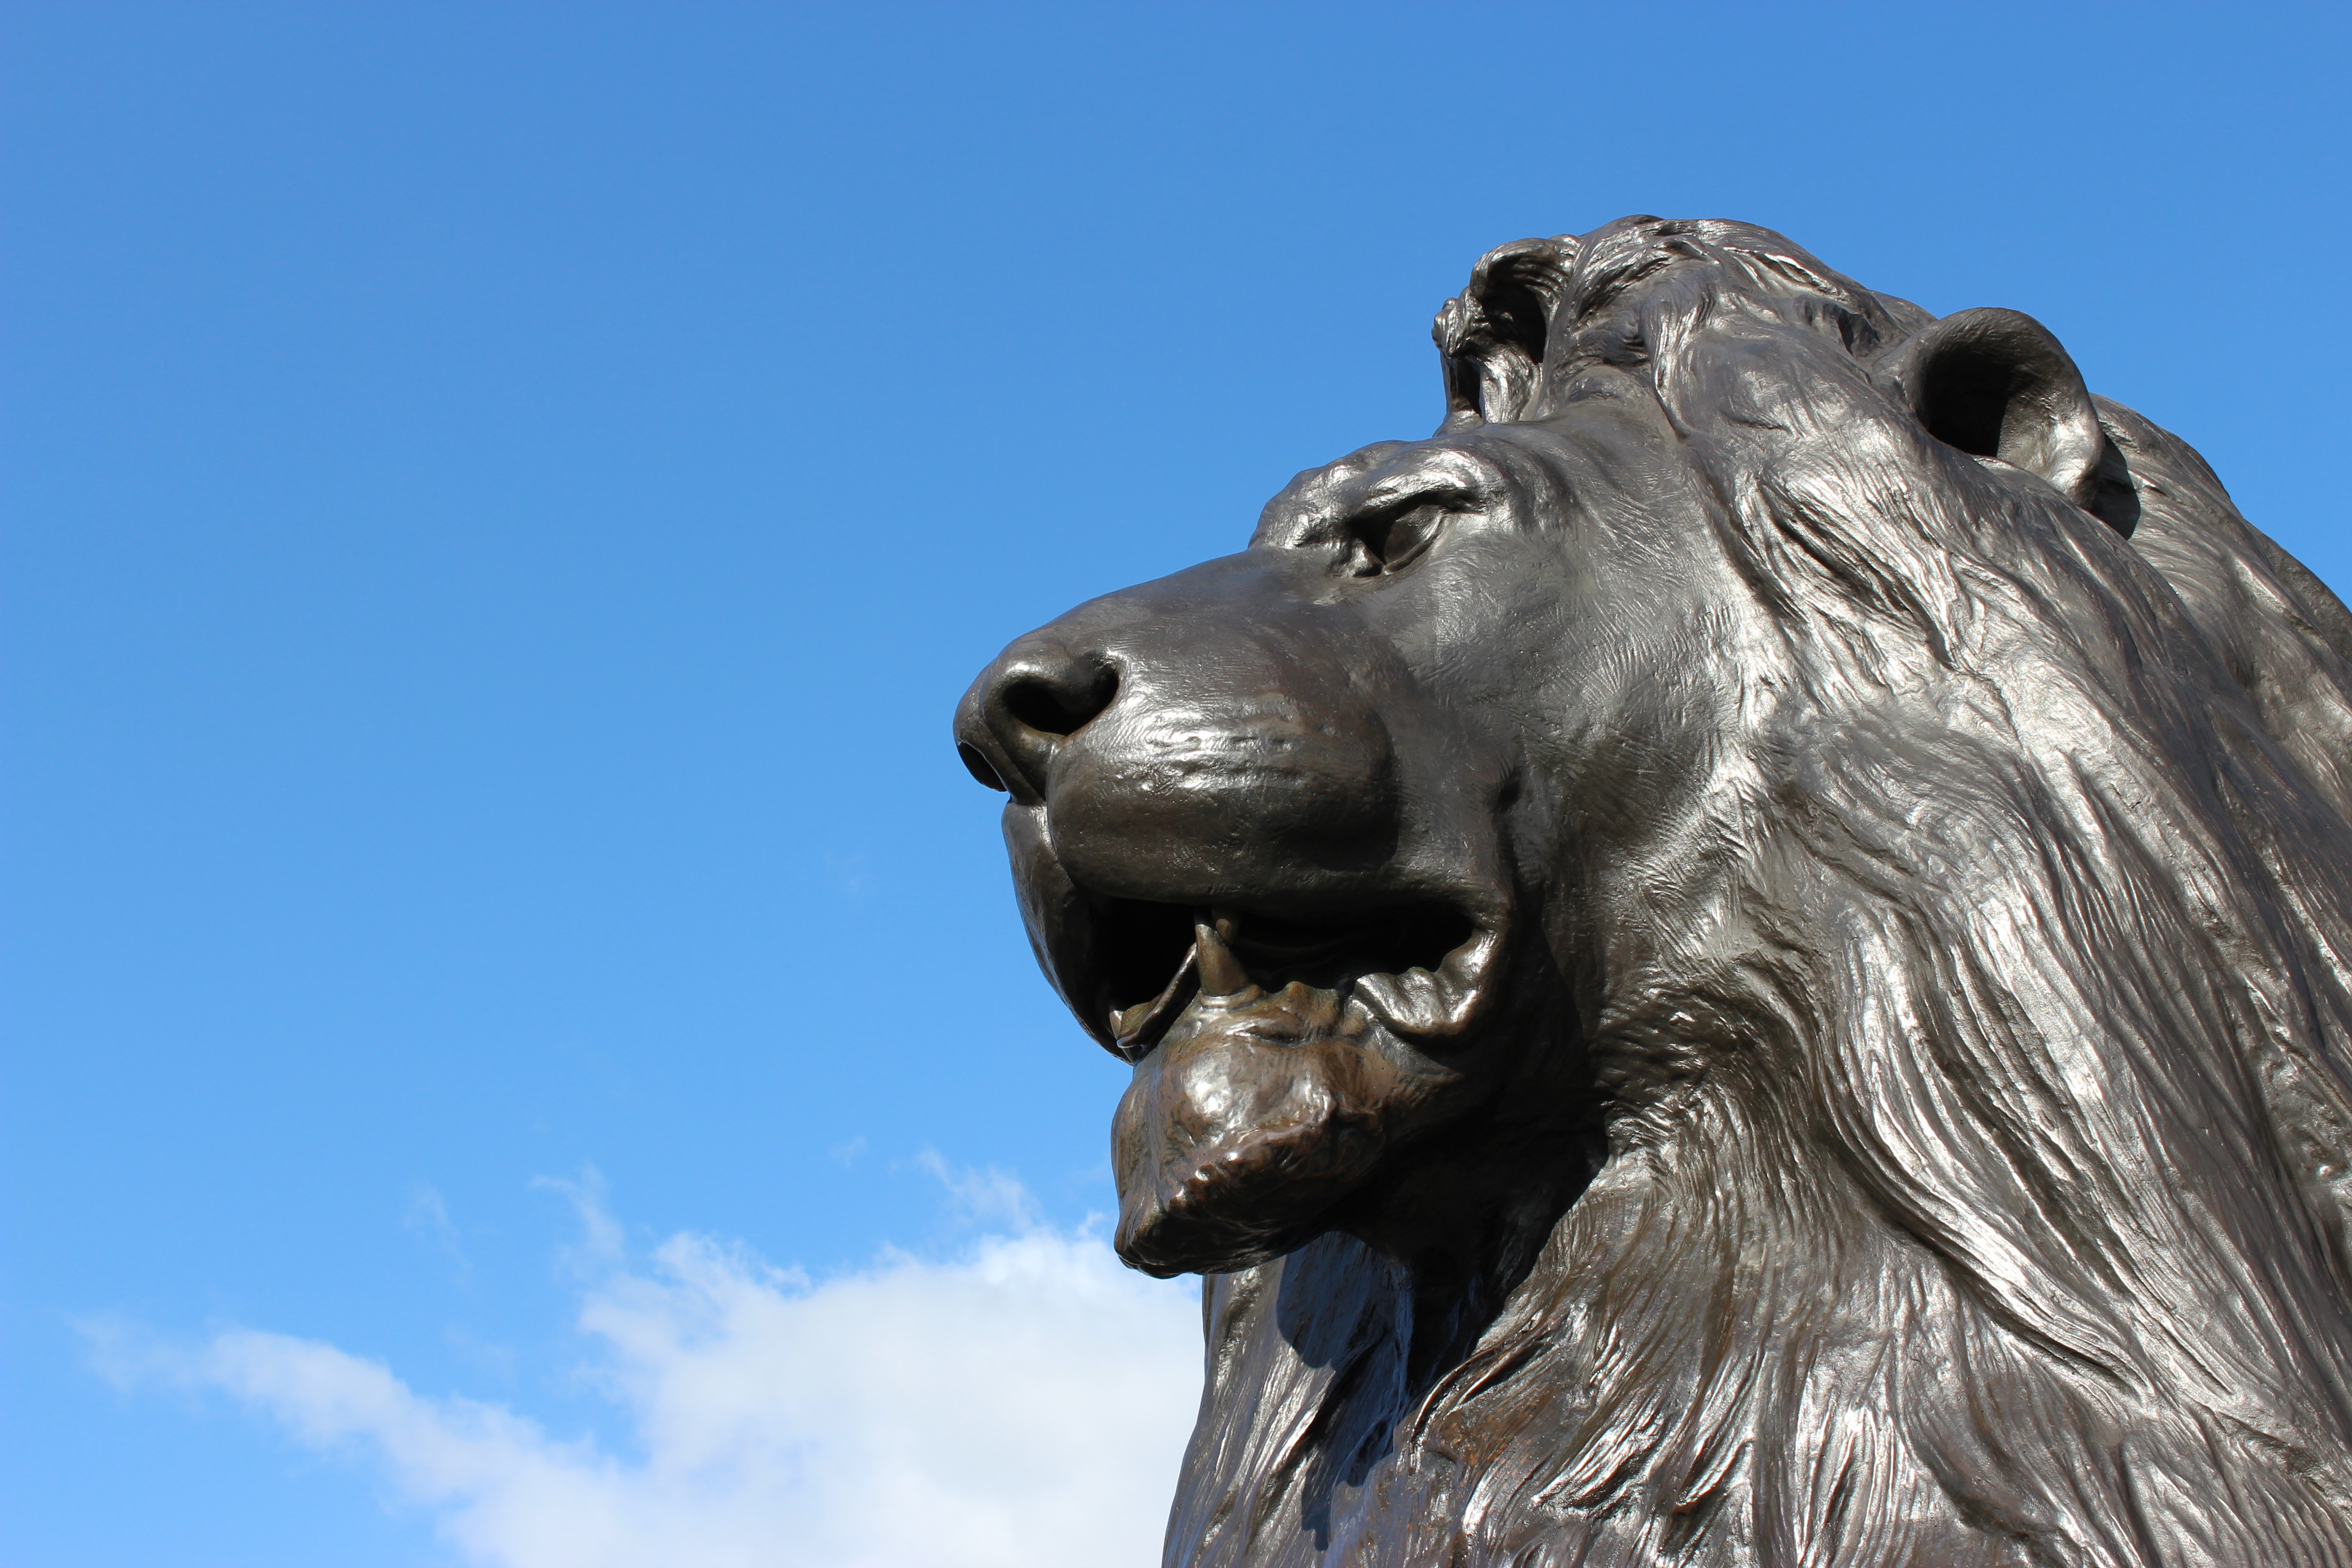
sky, monument, statue, sculpture, london, art, leo, trafalgar square